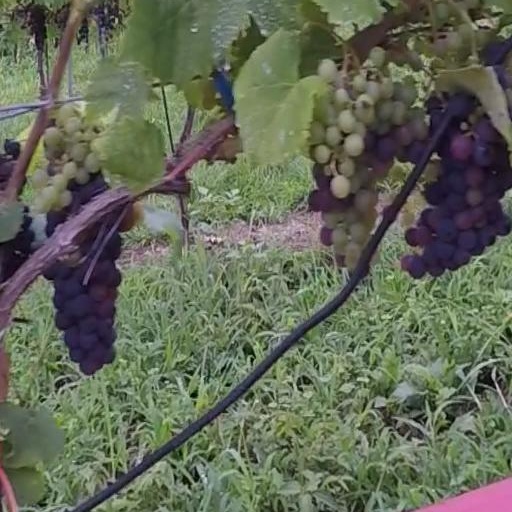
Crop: grape